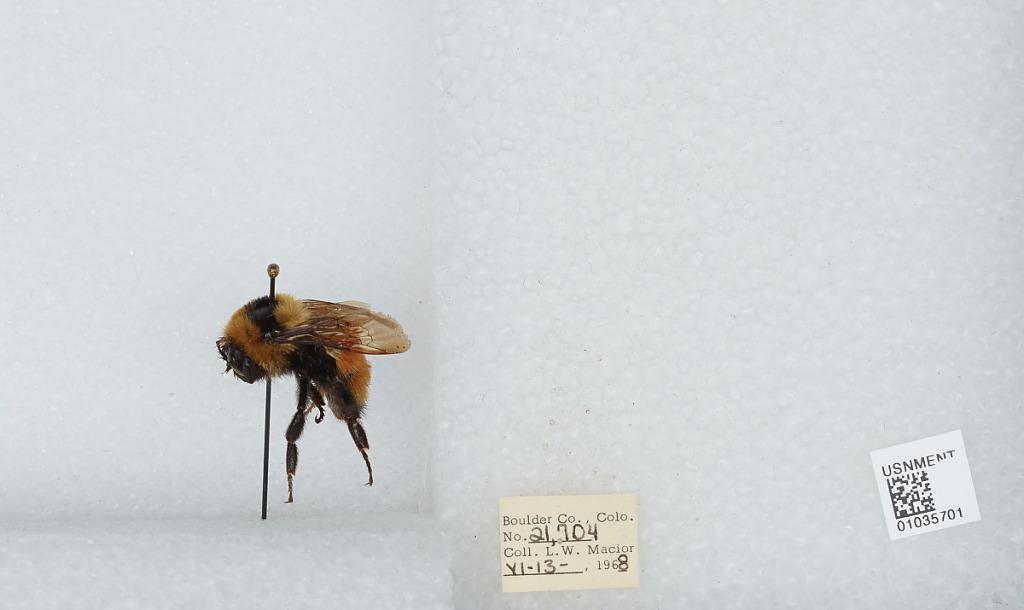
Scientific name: Bombus (Cullumanobombus) rufocinctus Cresson
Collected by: L. Macior
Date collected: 1968-6-13
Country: United States
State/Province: Colorado
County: Boulder
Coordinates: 40.015, -105.27